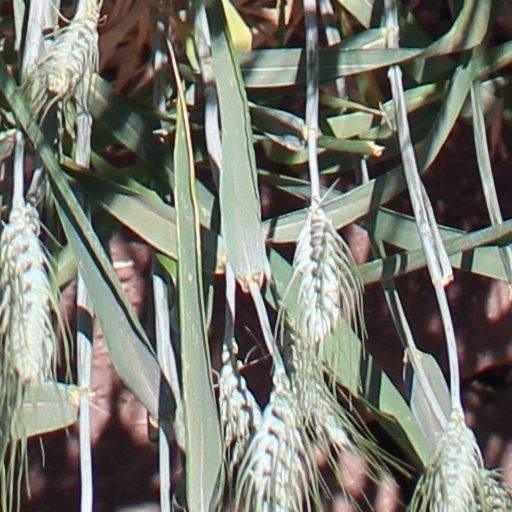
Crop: wheat